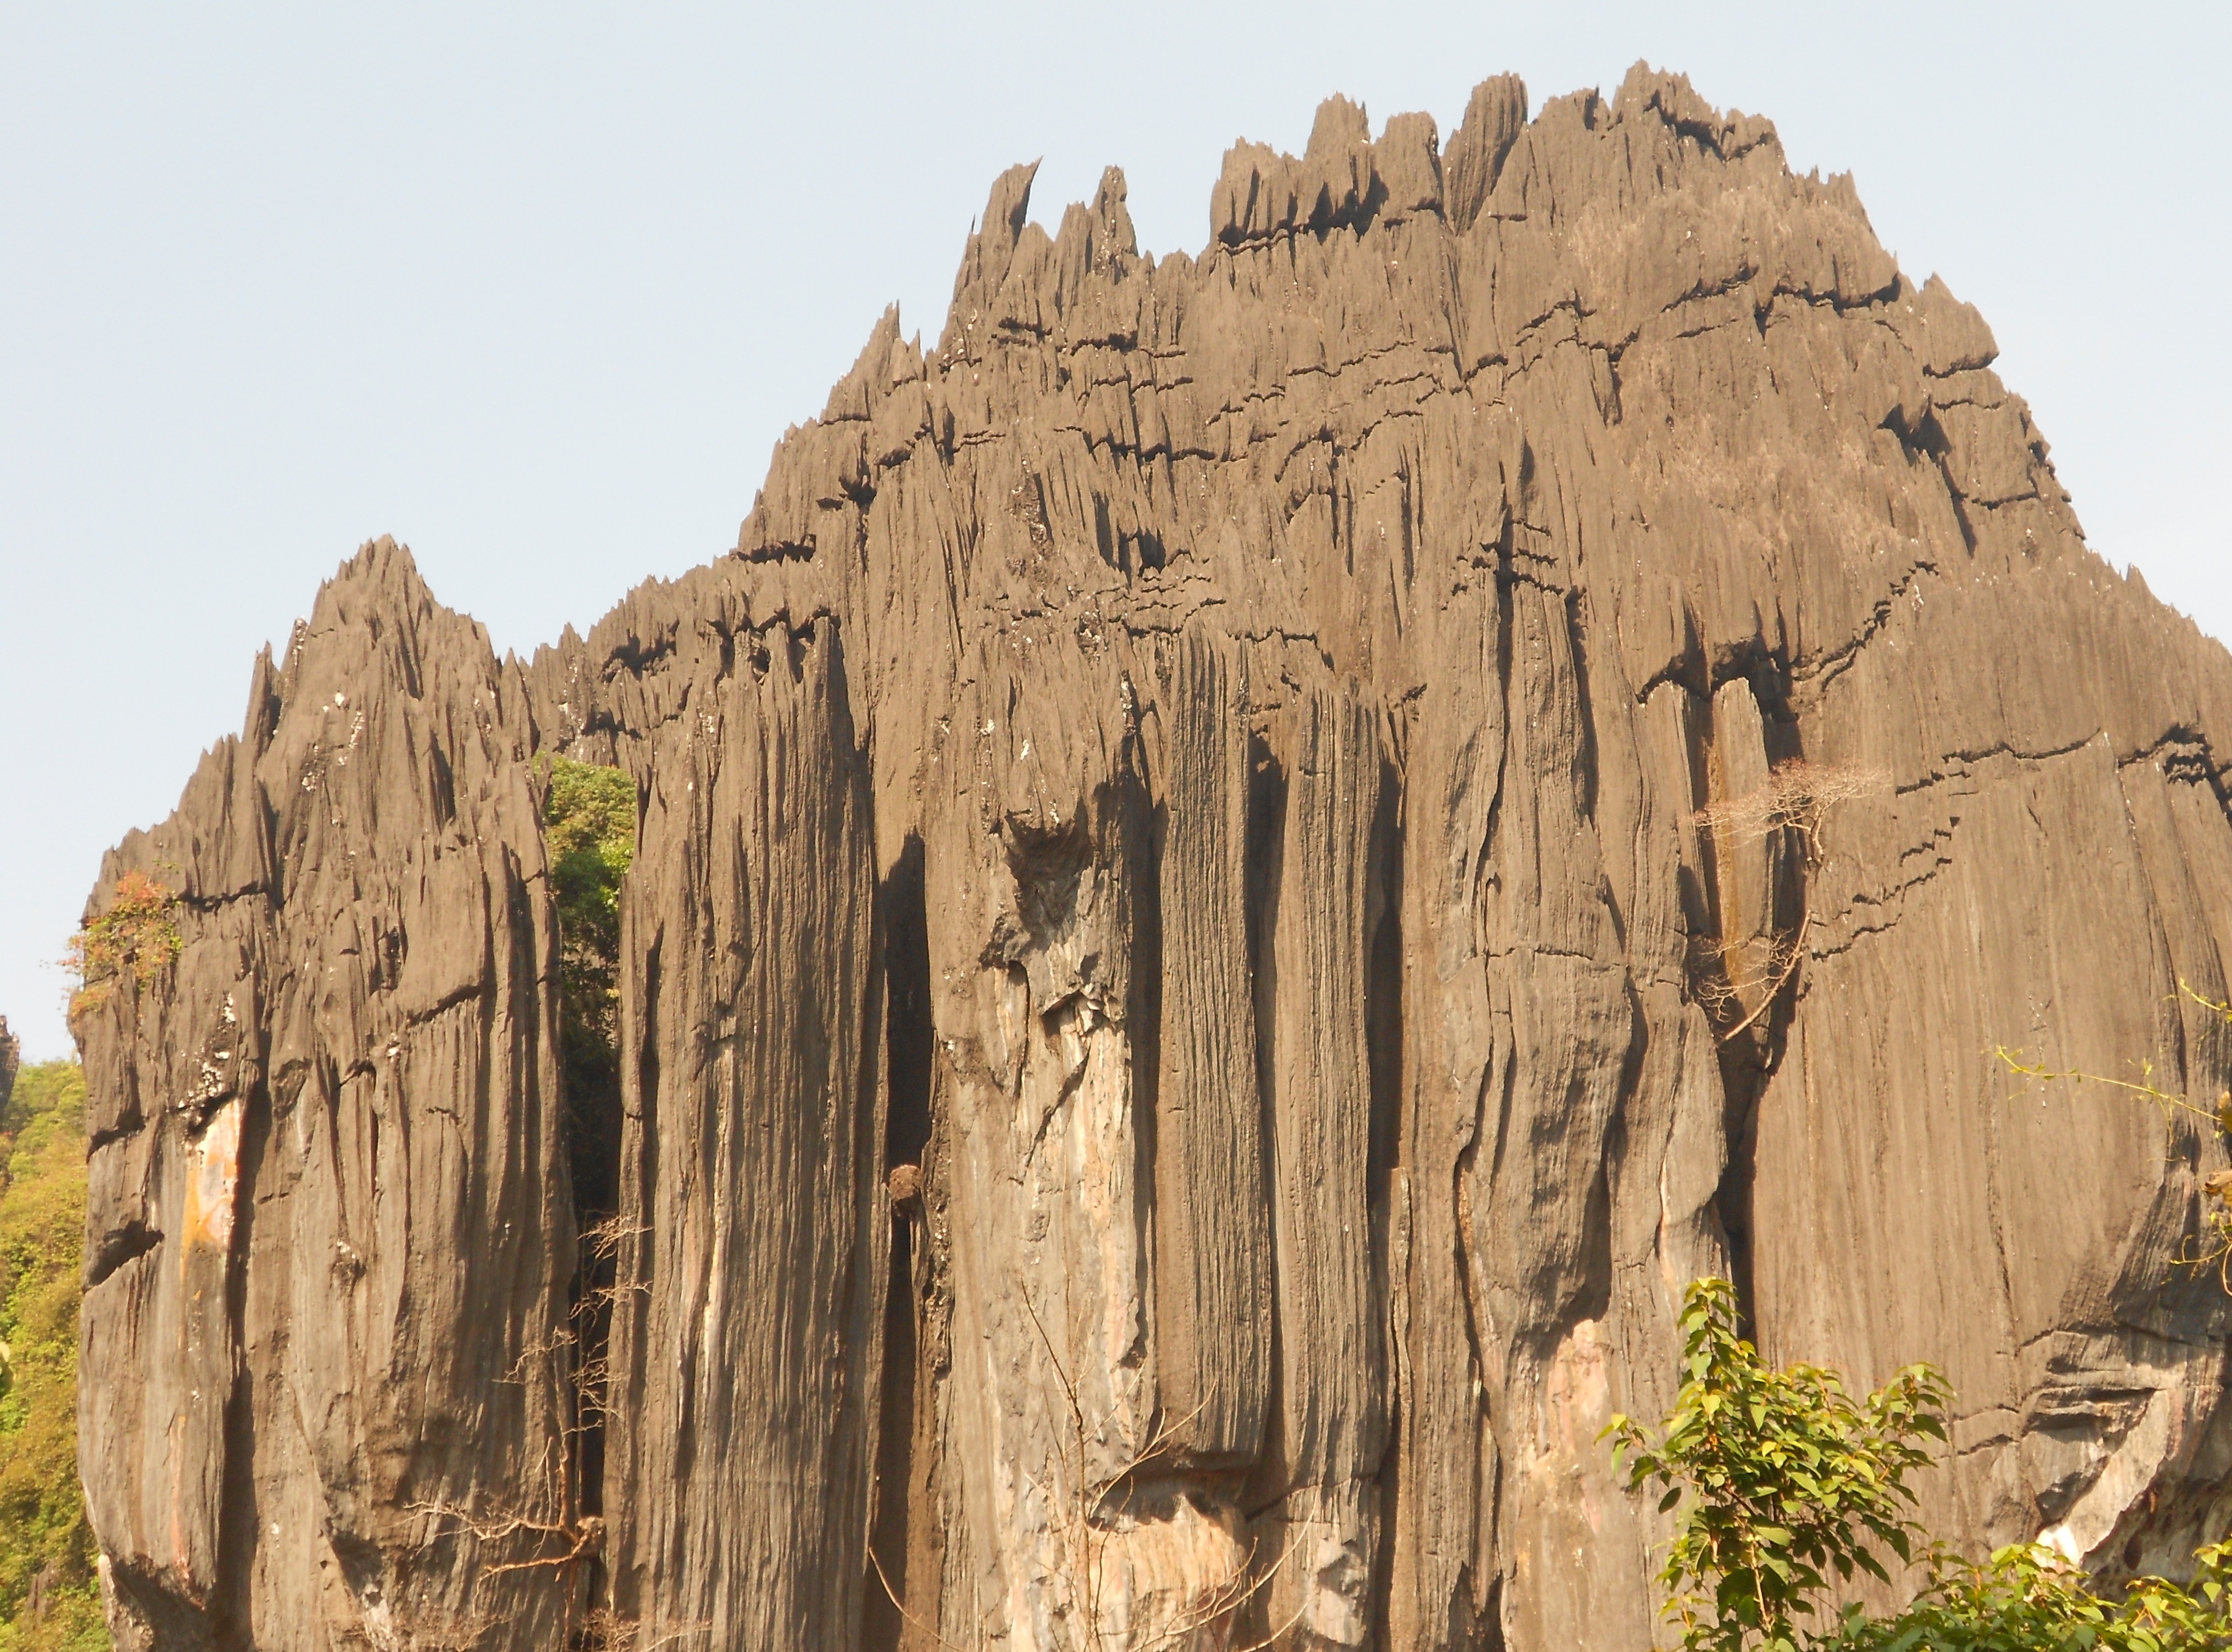
rock, valley, formation, cliff, arch, rock formation, terrain, material, erosion, rocks, geology, temple, badlands, wadi, ancient history, yana, rock structure, sirsi